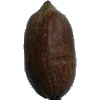
Label: Nut Pecan 1